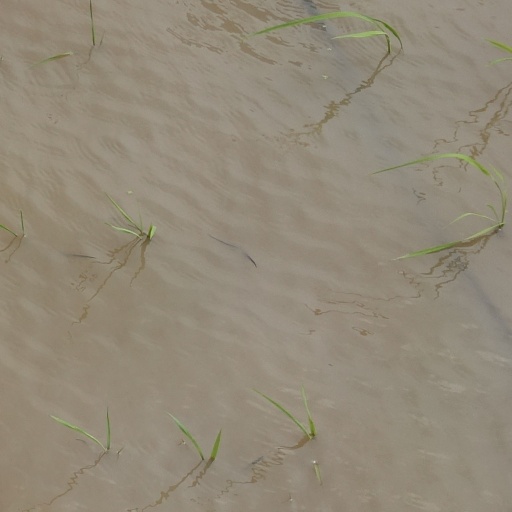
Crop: rice